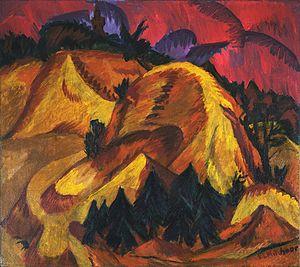
Chaïm Soutine est un peintre juif russe émigré en France, né en 1893 ou 1894 dans le village de Smilovitchi, à cette époque dans l'Empire russe, et mort à Paris le 9 août 1943.